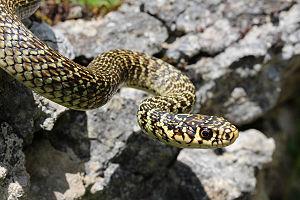
La couleuvre verte et jaune, Hierophis viridiflavus, est une espèce de serpents de la famille des Colubridae. Elle est parfois nommée cinglard ou fouet.